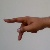
The image shows a hand gesture representing the letter 'P' in Indian Sign Language.